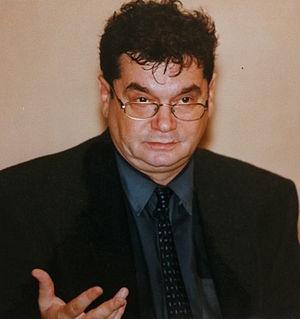
Marcel Paquet né à Jumet, près de Charleroi, le 21 février 1947, et mort à Poznań le 22 novembre 2014, est un philosophe belge.